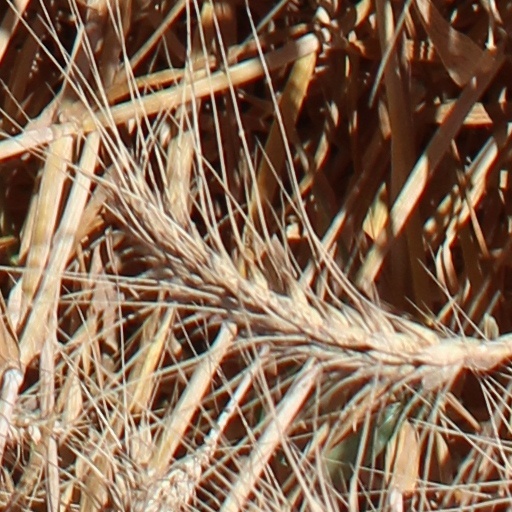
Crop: wheat